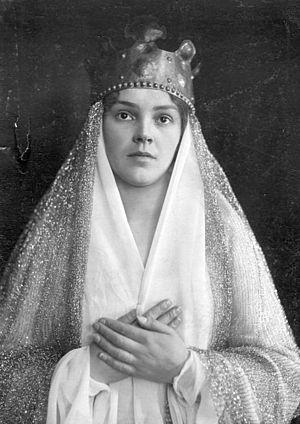
Léopoldine Eugénie Amelie Konstantin à Brünn le 12 mars 1886 et morte à Vienne le 14 décembre 1965, était une actrice autrichienne de cinéma et de théâtre.